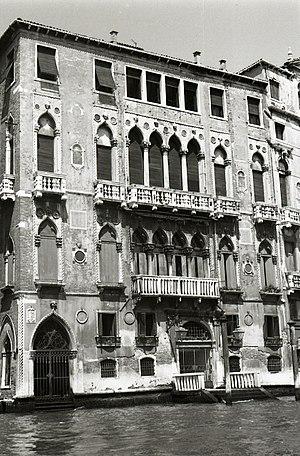
Le ca' Barbaro ou palazzo Barbaro est un ensemble de deux palais situés à Venise donnant sur le Grand Canal, dans le quartier de San Marco, contre le palazzo Cavalli-Franchetti et non loin du pont de l'Académie. Le palais de gauche est l'un des palais gothiques vénitiens les moins altérés de la ville.